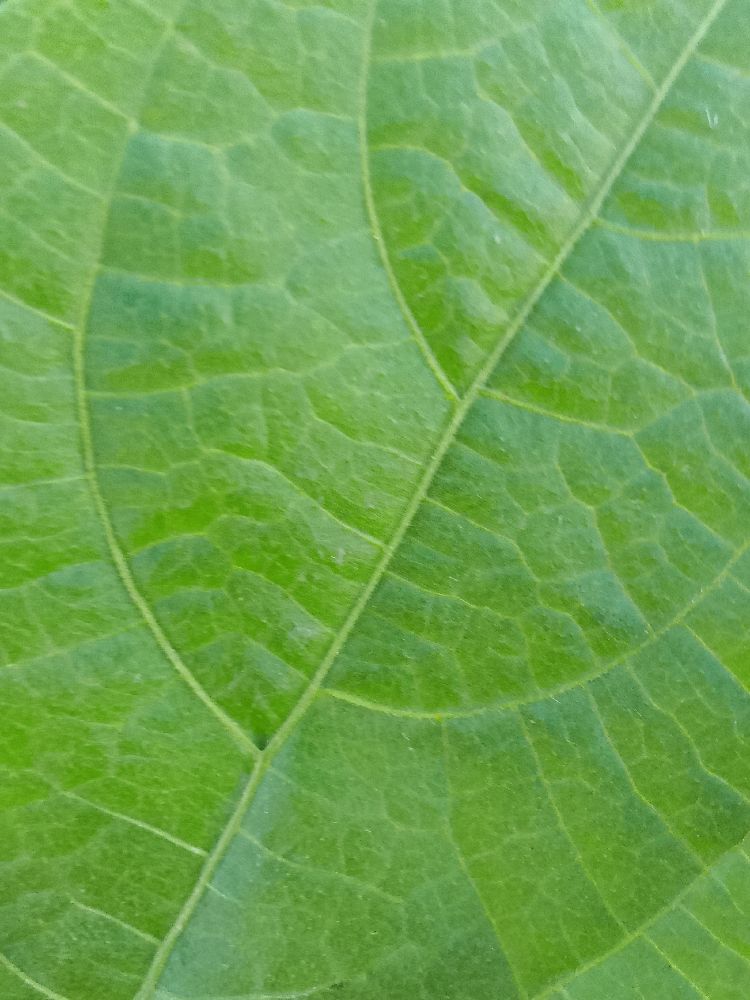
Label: healthy